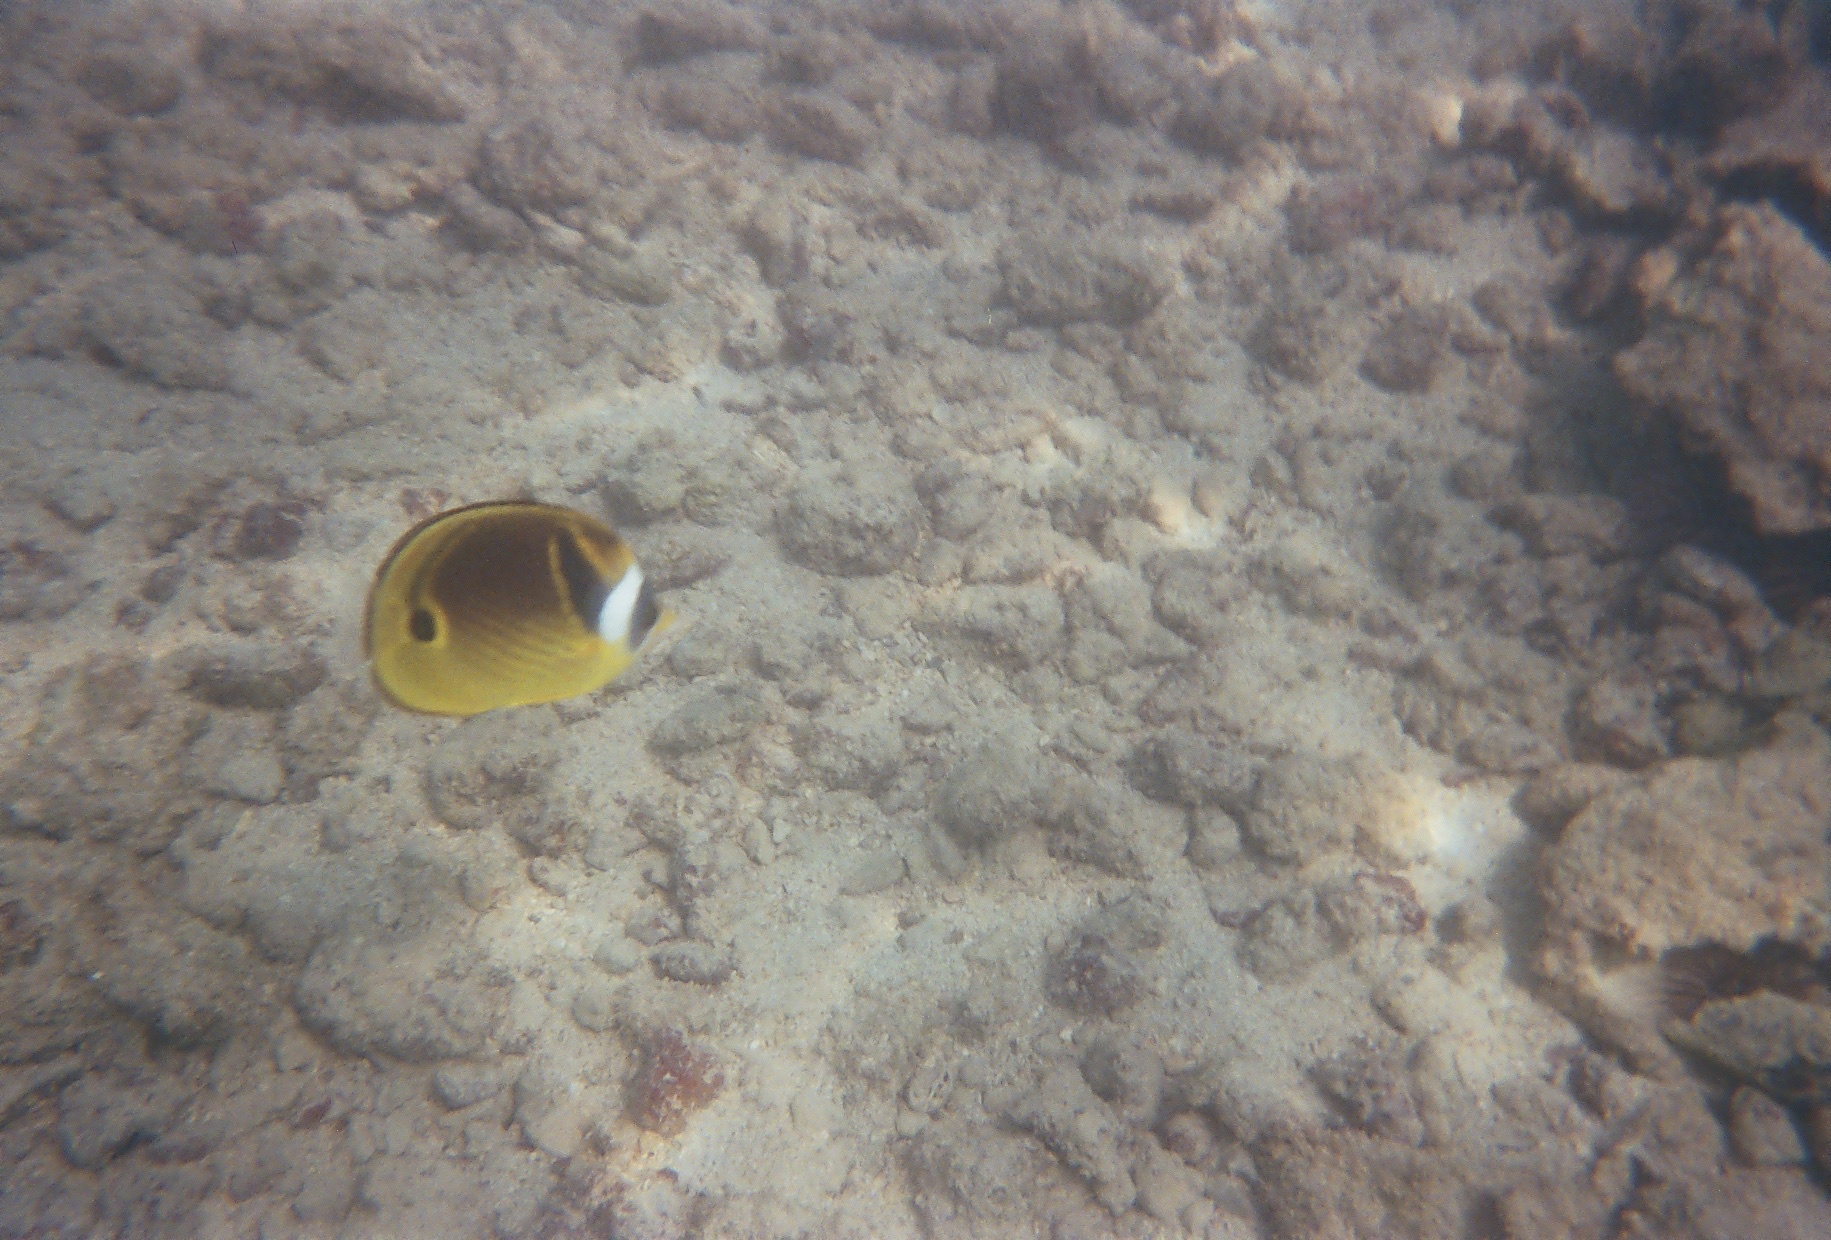
Chaetodon lunula (Raccoon Butterflyfish)